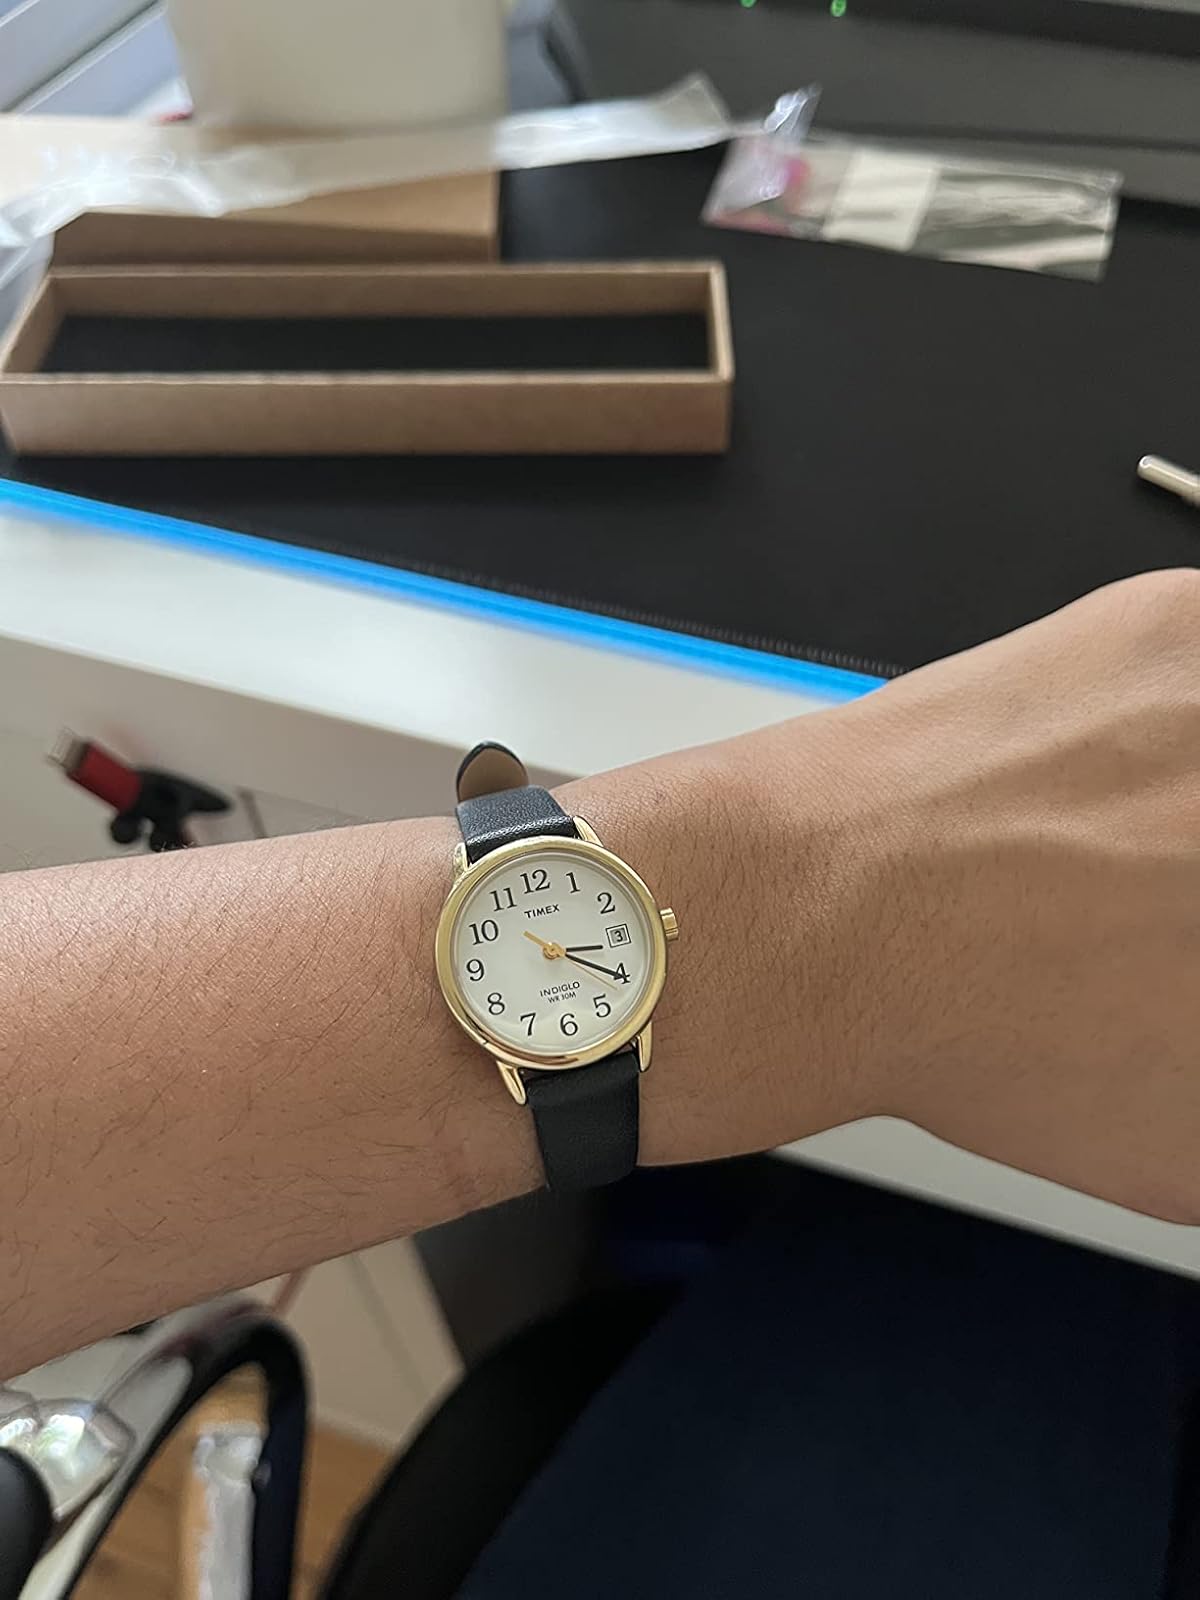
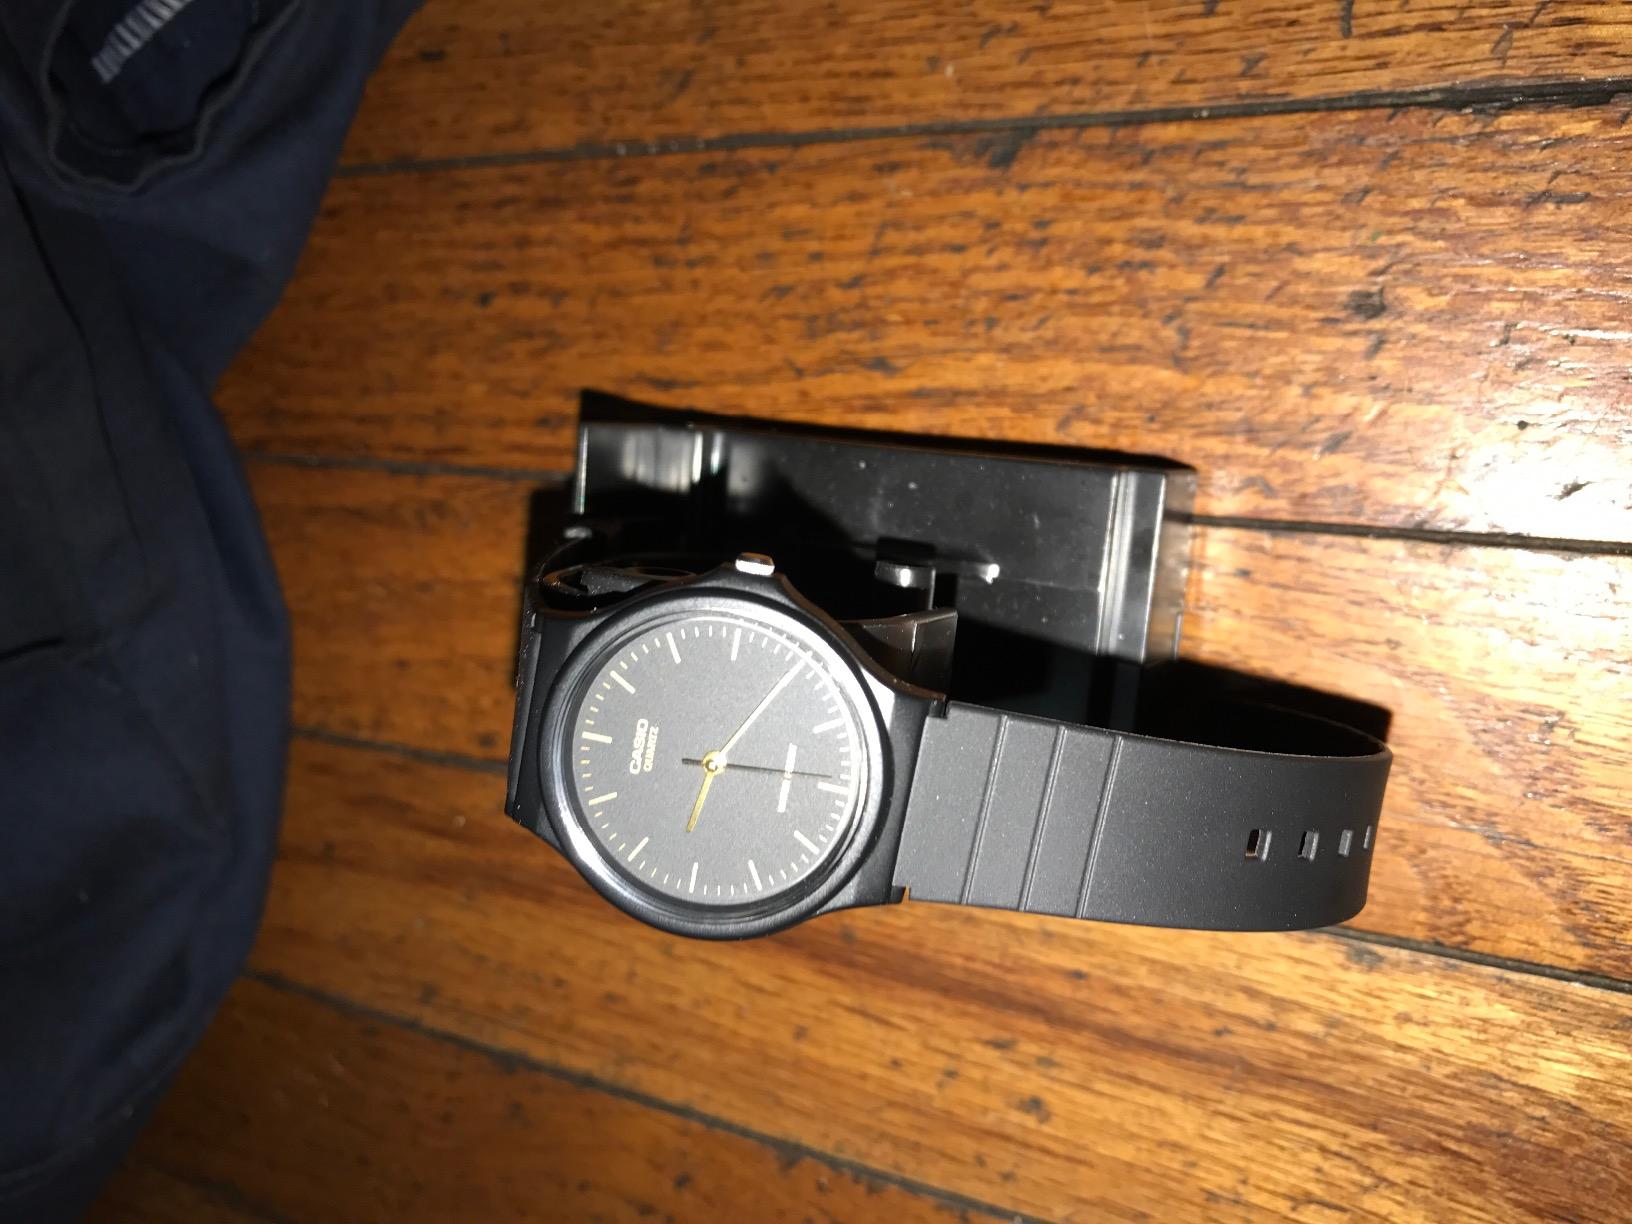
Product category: accessories_watch
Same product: no